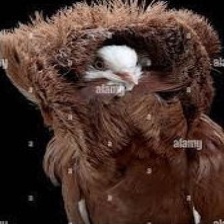
Species: JACOBIN PIGEON
Scientific name: COLUMBA LIVIA